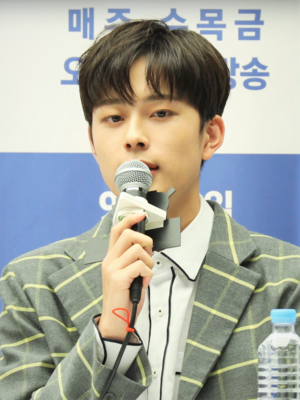
Yoo Seon-ho, né le 28 janvier 2002, est un chanteur et acteur sud-coréen. Il doit sa notoriété à sa participation dans la saison 2 de l’émission Produce 101.